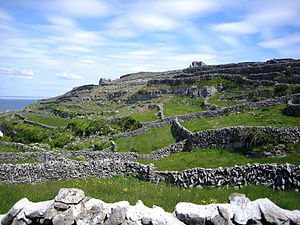
County Galway / Geografi
County Galway er et county i Republikken Irland, hvor det ligger i provinsen Connacht. County Galway omfatter et areal på 6.148 km² med en samlet befolkning på 231.035. Det administrative county-center ligger i byen Galway. I regionen Connemara er der mange områder hvor man stadig taler irsk. County Galway ligger ved Atlanterhavet mellem fjorden Killary Harbour i nord og bugten Galway Bay i syd. Floderne Shannon og Suck ligger i den østlige del. Floden og Corrib og søen Lough Corrib deler grevskabet i to ulige dele, hvor den vestlige del er Connemara. I sydvest, foran County Clares kyst, ligger øerne Aran Islands som hører til Coynty Galway.